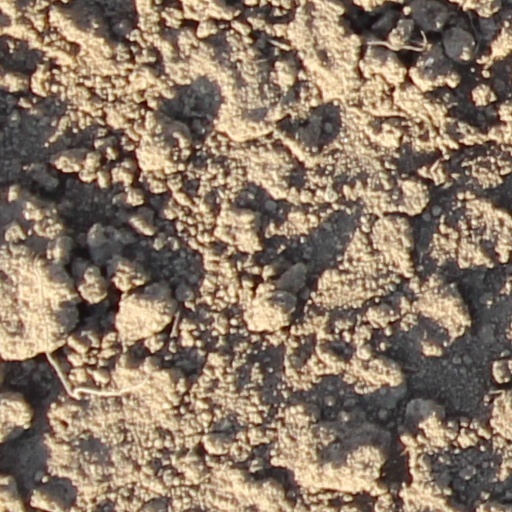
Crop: wheat